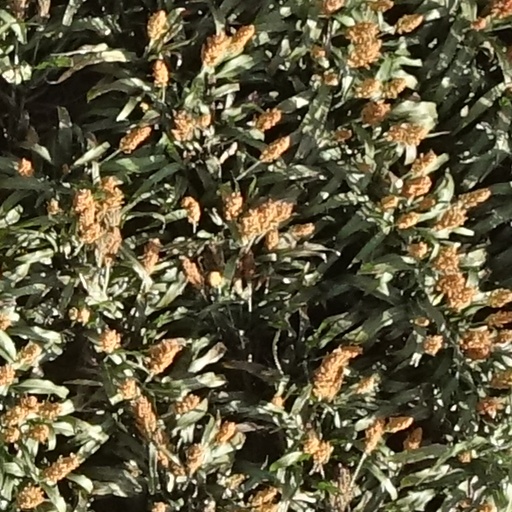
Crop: sorghum